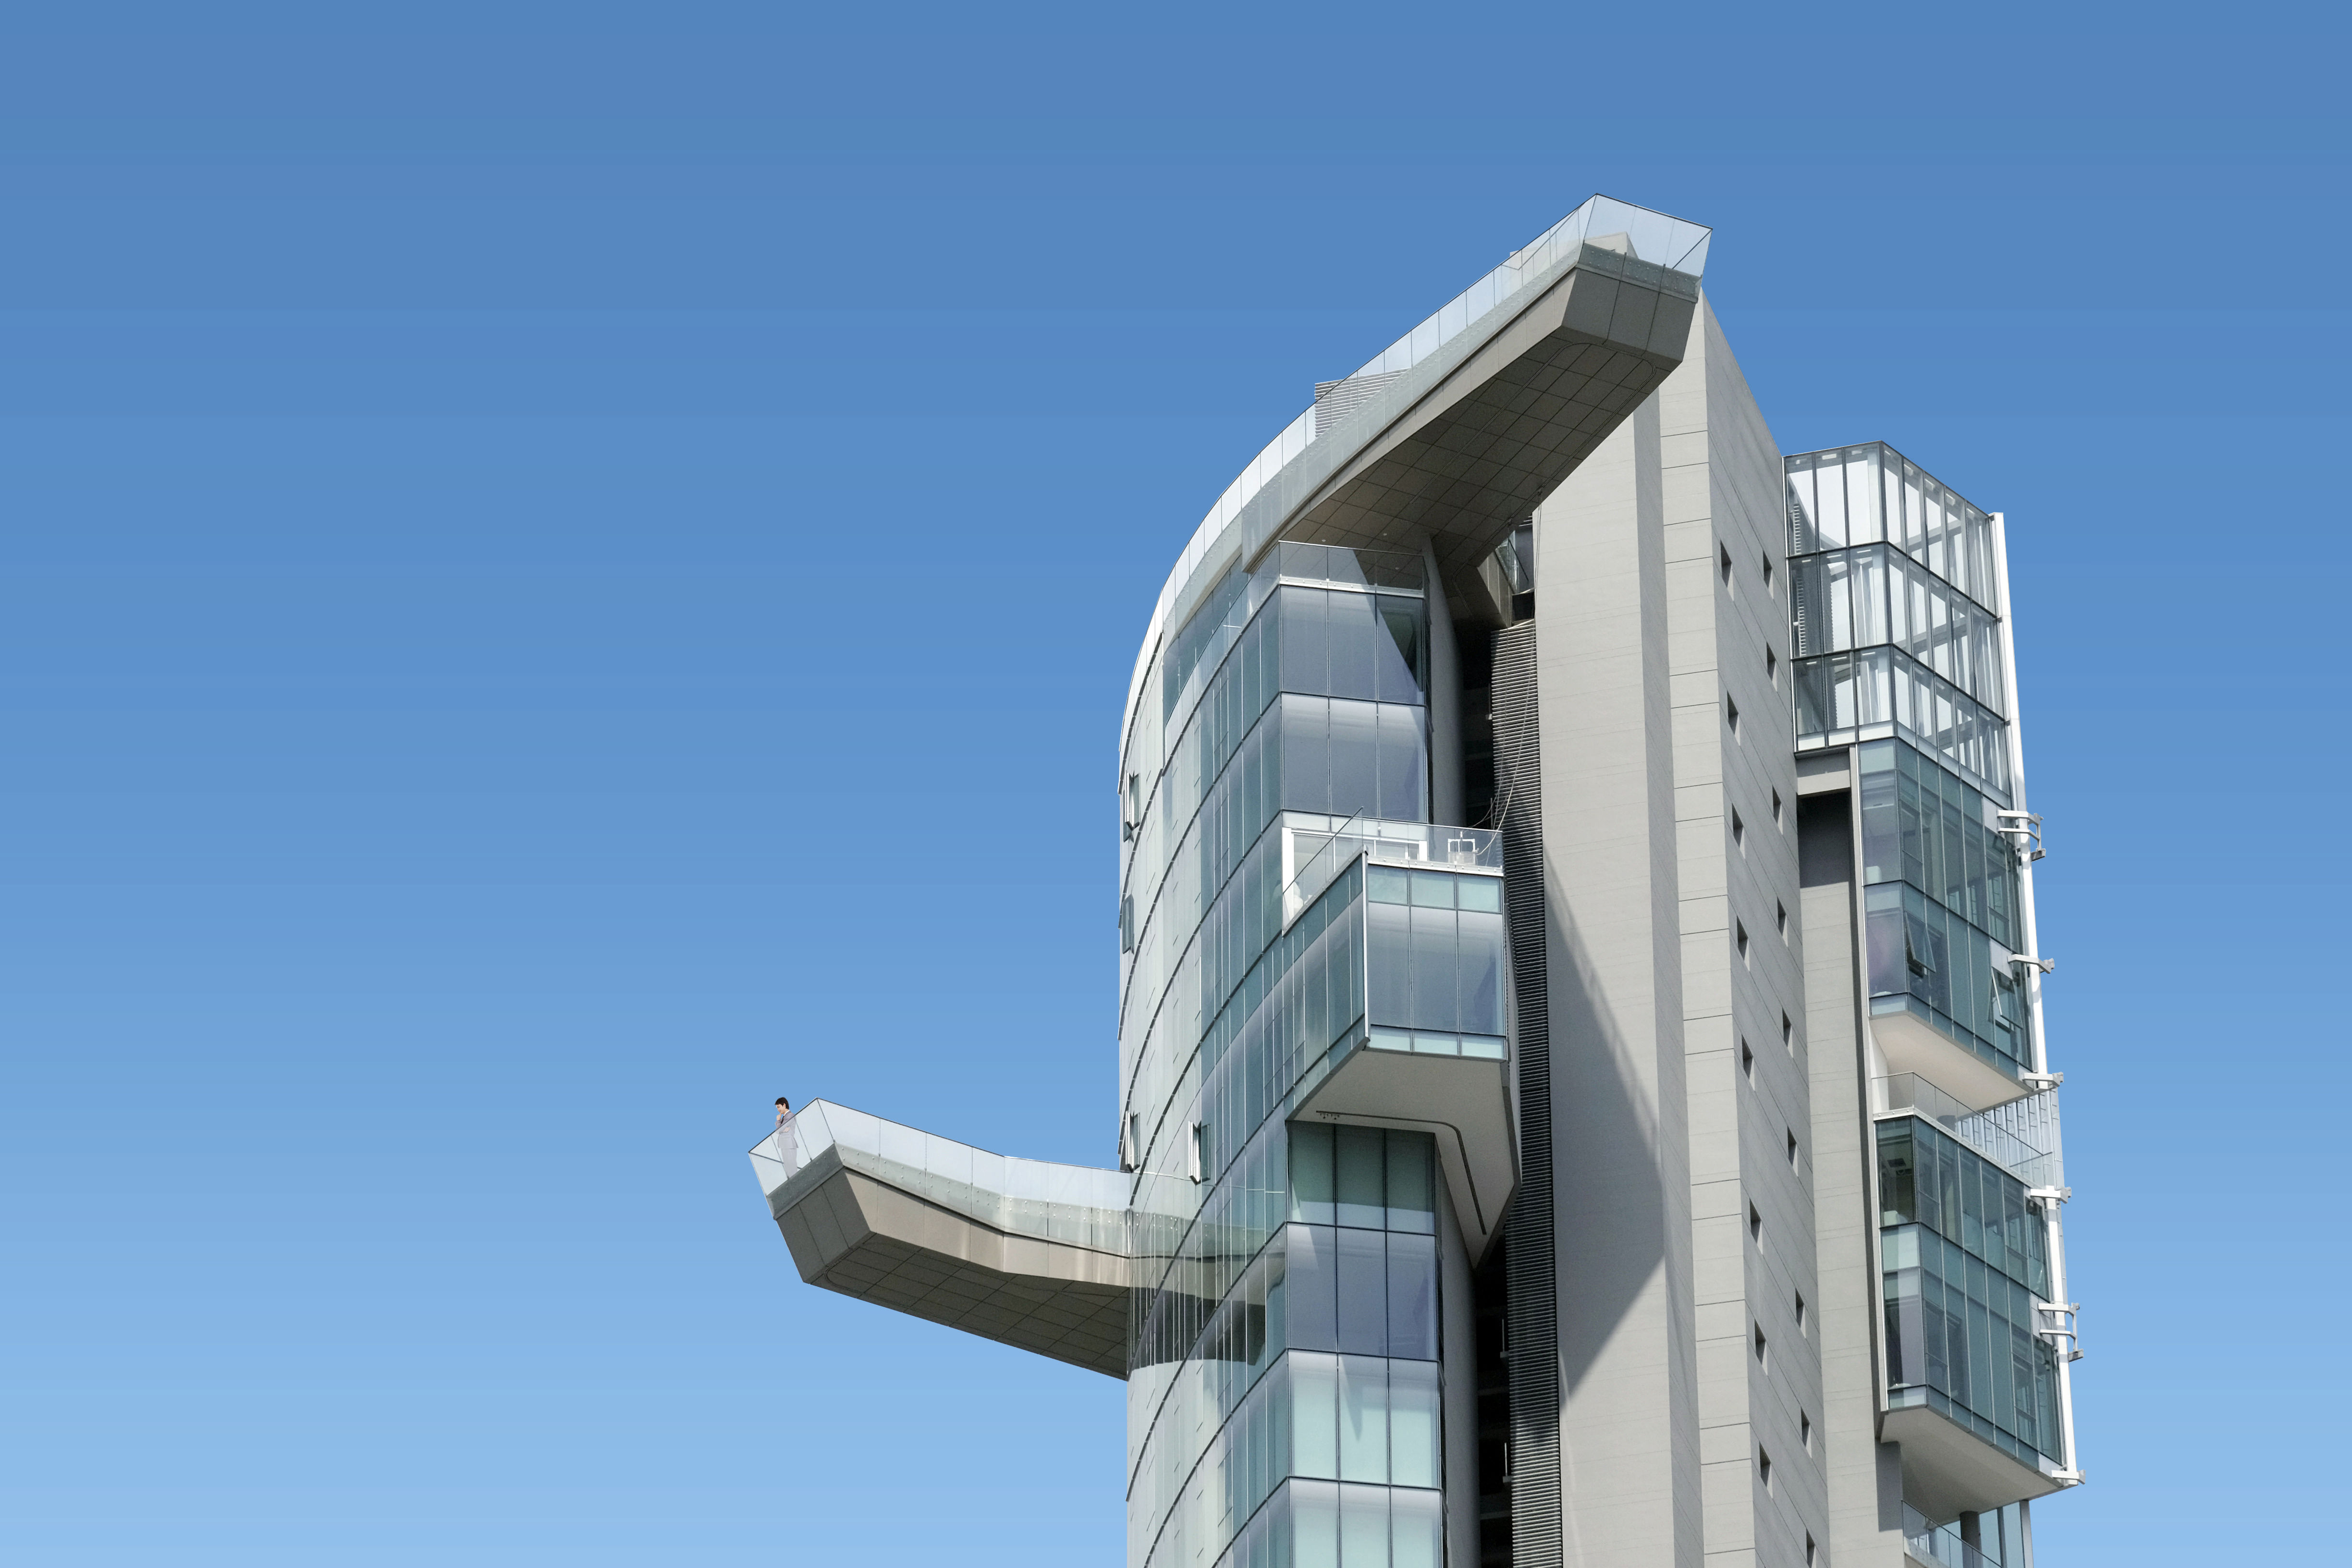
architecture, glass, perspective, building, skyscraper, facade, high rise, futuristic, royalty free images